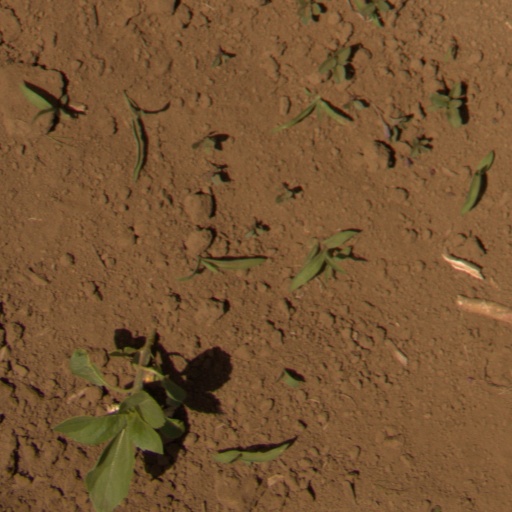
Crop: Jerusalem artichoke